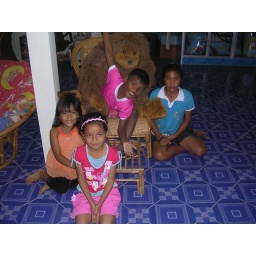
Mini in orange. Nan's son &amp;quot;Deeb&amp;quot; and some other cute kids.